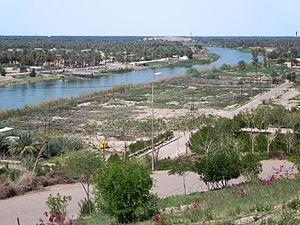
Al-Hilla est une ville du centre de l'Irak, située sur l'Euphrate, à 100 km au sud de Bagdad. Sa population est estimée à 364 700 habitants en 1998. C'est la capitale de la province de Babil. Elle est située près des antiques cités de Babylone, Borsippa et Kish, dans une région principalement agricole intensivement irriguée grâce à l'eau pompée directement dans le fleuve. On y produit une grande variété de céréales, de fruits et de matières textiles.